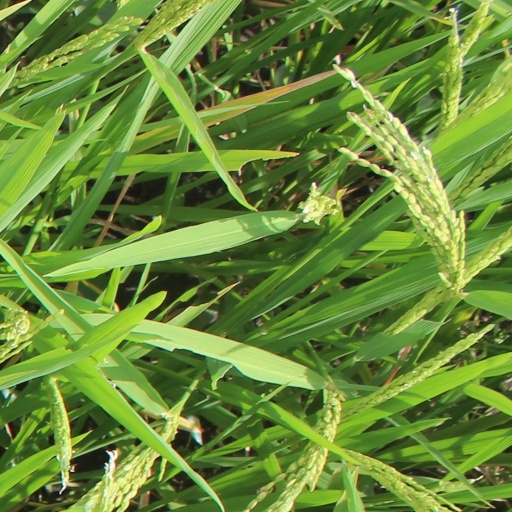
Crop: rice